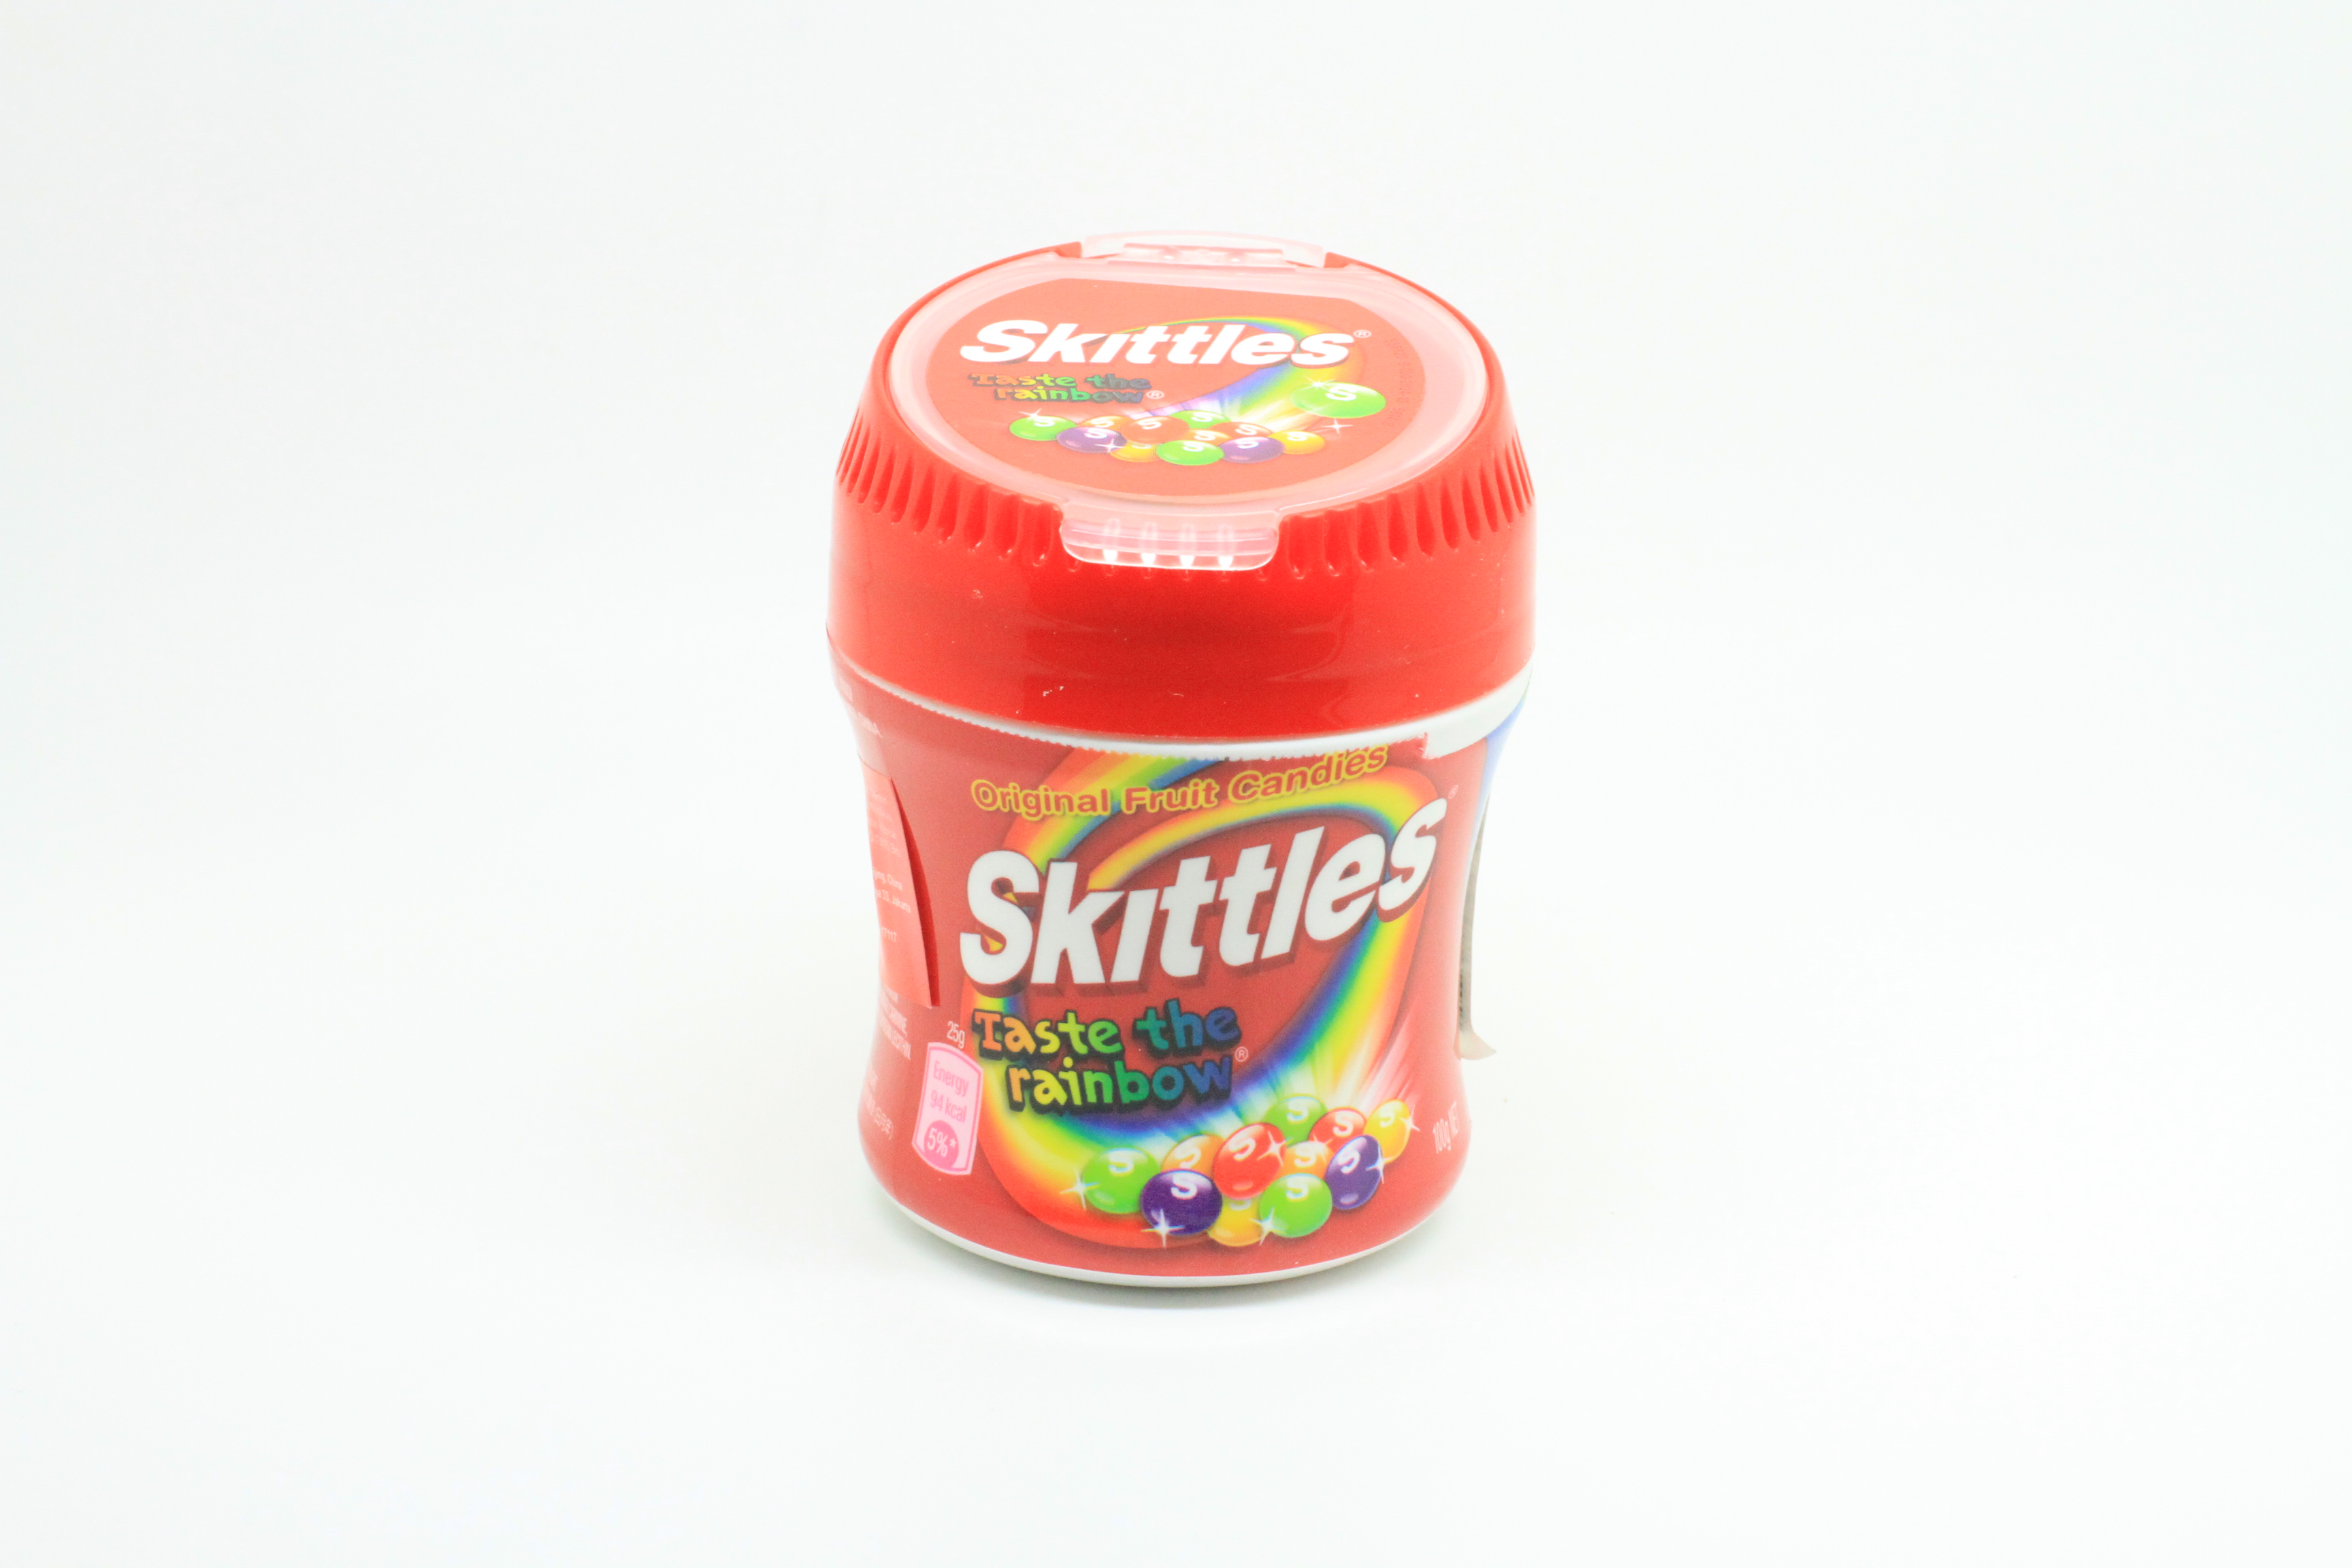
artwork, food, toy, snack